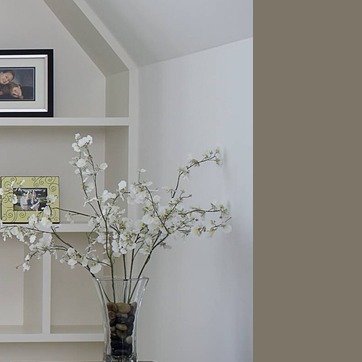
Material: foliage